Panjwayi District

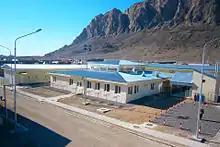
Headquarters of the Afghan National Police in Panjwayi

Panjwayi was the site of continual fighting and emplacements of improvised explosive devices (IED) during the War in Afghanistan, with the bulk of the Canadian Forces' casualties taken from this district. It was the scene of the Battle of Panjwayi involving Canadian Forces and Taliban fighters and the theatre of the ISAF Operation Medusa, September 2006. NATO claimed to have killed over 500 Taliban insurgents.